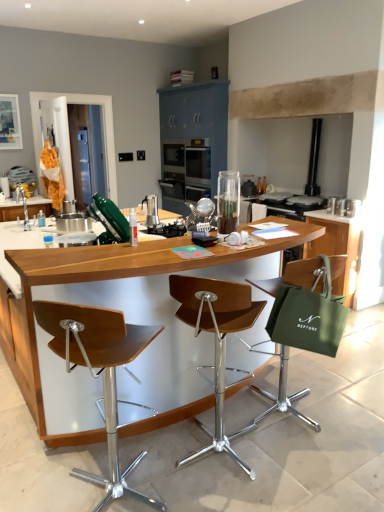
Question: From a real-world perspective, where can I find a free point below wooden seat at center, which appears as the 2th chair when viewed from the left? Please provide its 2D coordinates.
Answer: [(0.580, 0.908)]